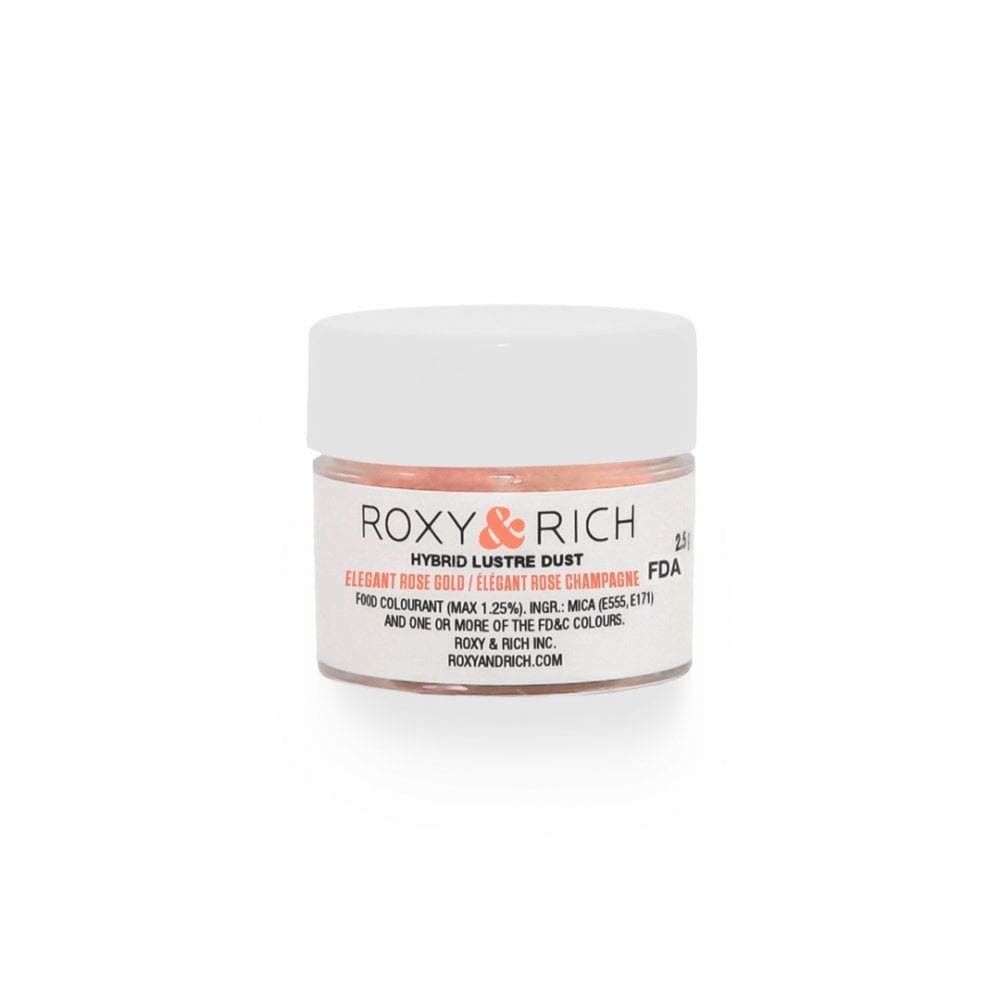
Item Name: Edible Hybrid Luster Dust, Elegant Rose Gold, 2.5 Grams by Roxy & Rich
Value: 1.0
Unit: Count

Price: 7.79